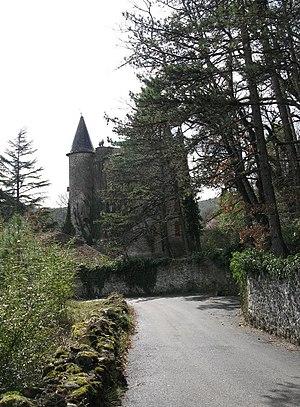
village de Chassagnes.
Dernier du nom d'une famille de petite noblesse de robe, Hippolyte de Barthélemy de Laforest est né au château de Chassagnes, hameau de la ville des Vans en 1803. Il meurt le 25 avril 1865 à Paris.
Le château de Chassagnes est un château situé sur la commune des Vans dans le département de l'Ardèche.
La liste des châteaux de l'Ardèche recense de manière non exhaustive les mottes castrales ou châteaux de terre, les châteaux, château fort ou château de plaisance, les châteaux viticoles, les maisons fortes, les manoirs, situés dans le département français de l'Ardèche. Il est fait état des inscriptions et classements au titre des monuments historiques.
Les Vans — Los Vans en occitan — est une commune française, située dans le département de l'Ardèche en région Auvergne-Rhône-Alpes.